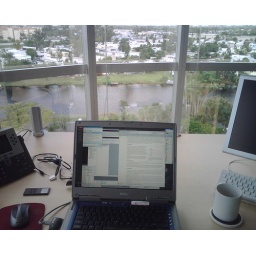
I turned my desk around so I'm not staring at a gray wall all day long.